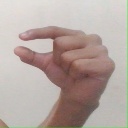
अक्षर: ग